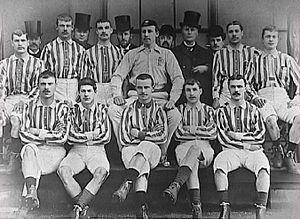
West Bromwich Albion Football Club, également appelé West Brom, Albion ou WBA, est un club anglais de football professionnel basé à West Bromwich dans les Midlands de l'Ouest. Fondé en 1878, il joue ses matchs à domicile à The Hawthorns depuis 1900.
La Coupe d'Angleterre 1887-1888 est la 17ᵉ édition de la FA Cup. Elle est remportée par West Bromwich Albion.